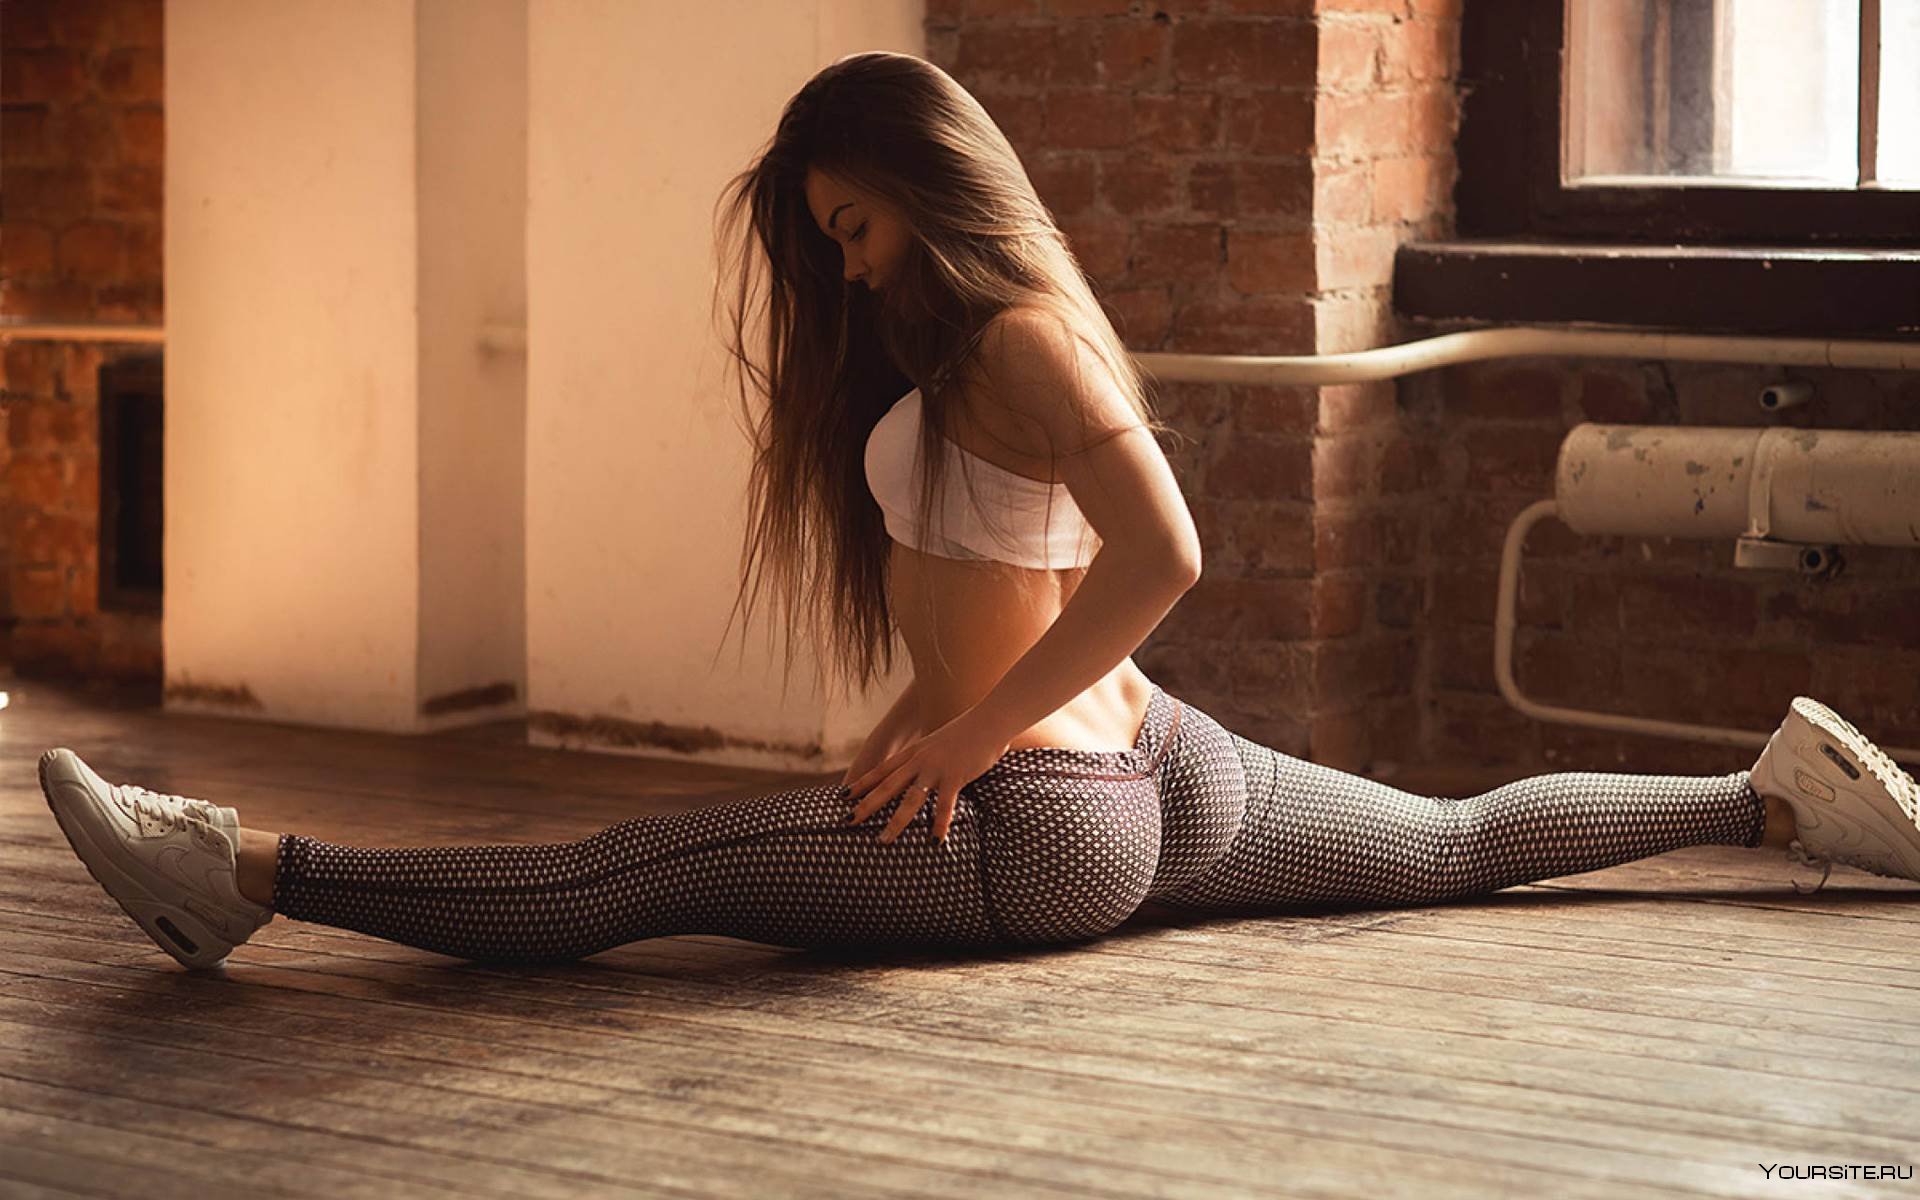
girl, hair, joint, shoulder, leg, black, human, wood, human body, flash photography, fashion, knee, window, waist, thigh, flooring, sunlight, floor, elbow, black hair, art model, hardwood, Tints and shades, foot, happy, long hair, human leg, beauty, blond, sitting, laminate flooring, wood flooring, brown hair, barefoot, boot, monochrome, monochrome photography, sportswear, shadow, flesh, room, photo shoot, abdomen, ankle, sandal, tights, darkness, model